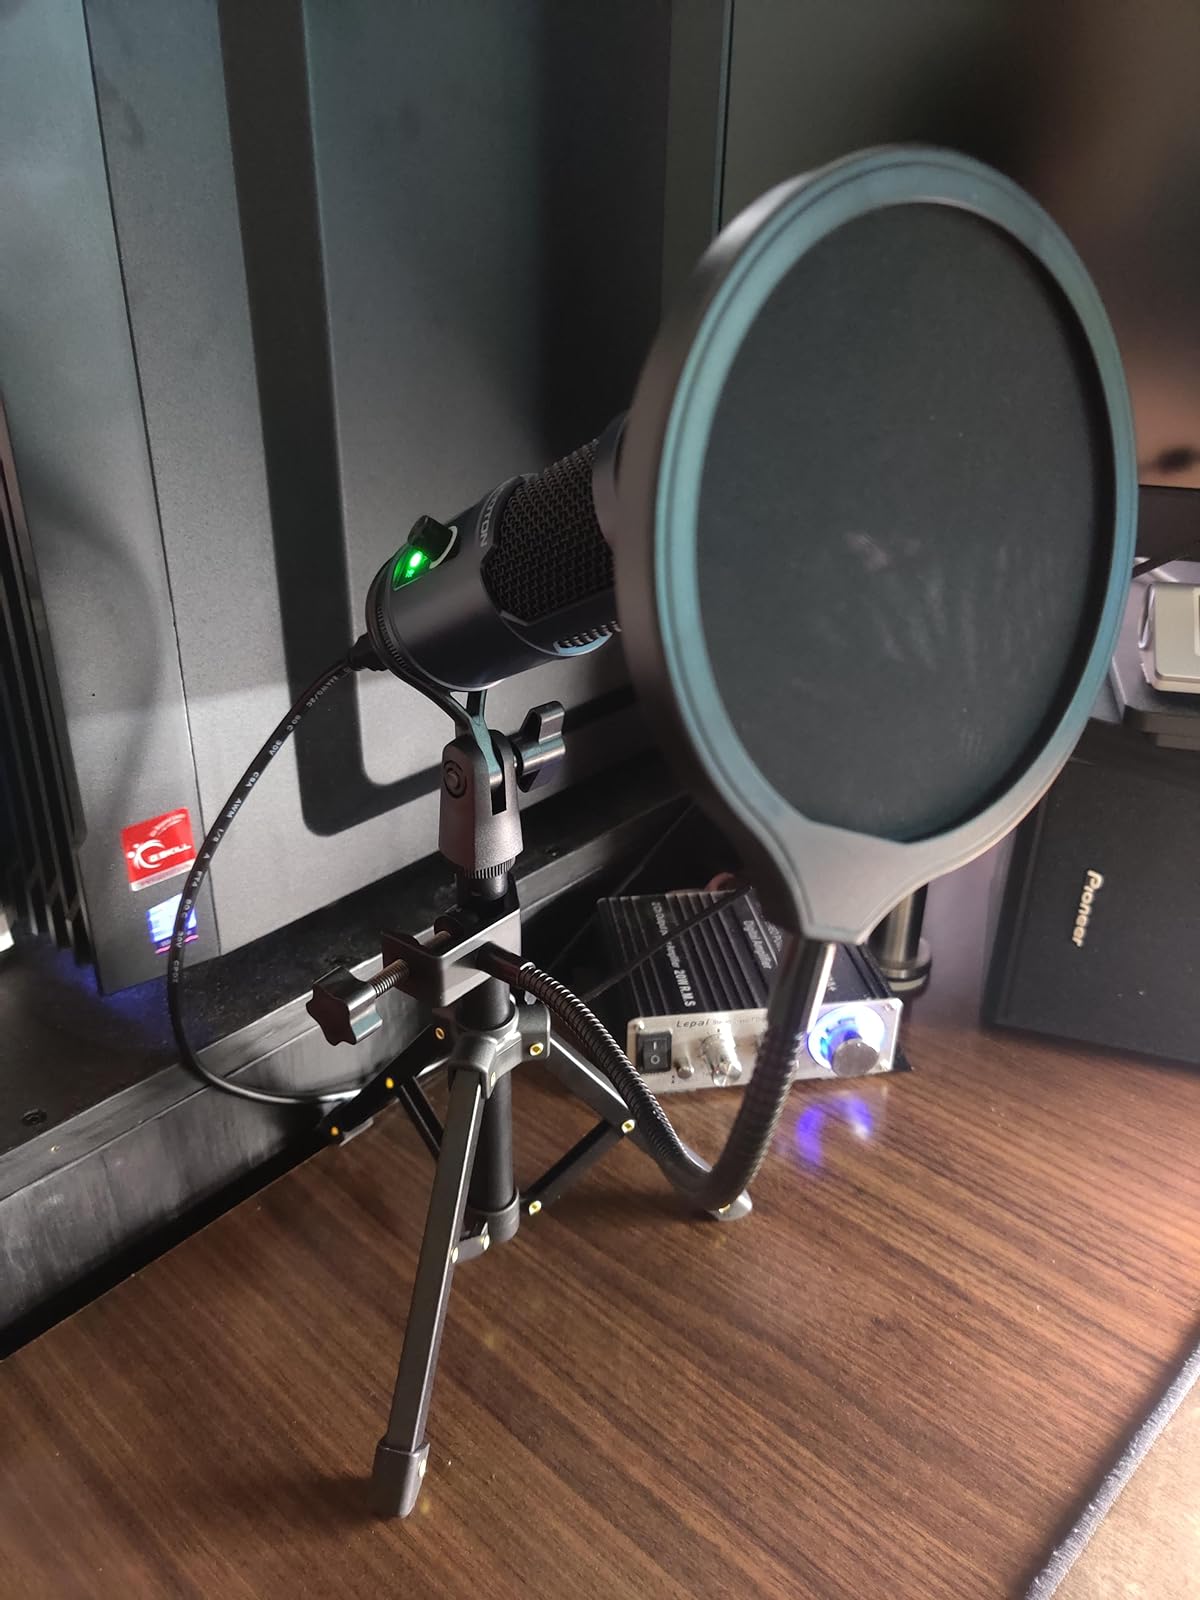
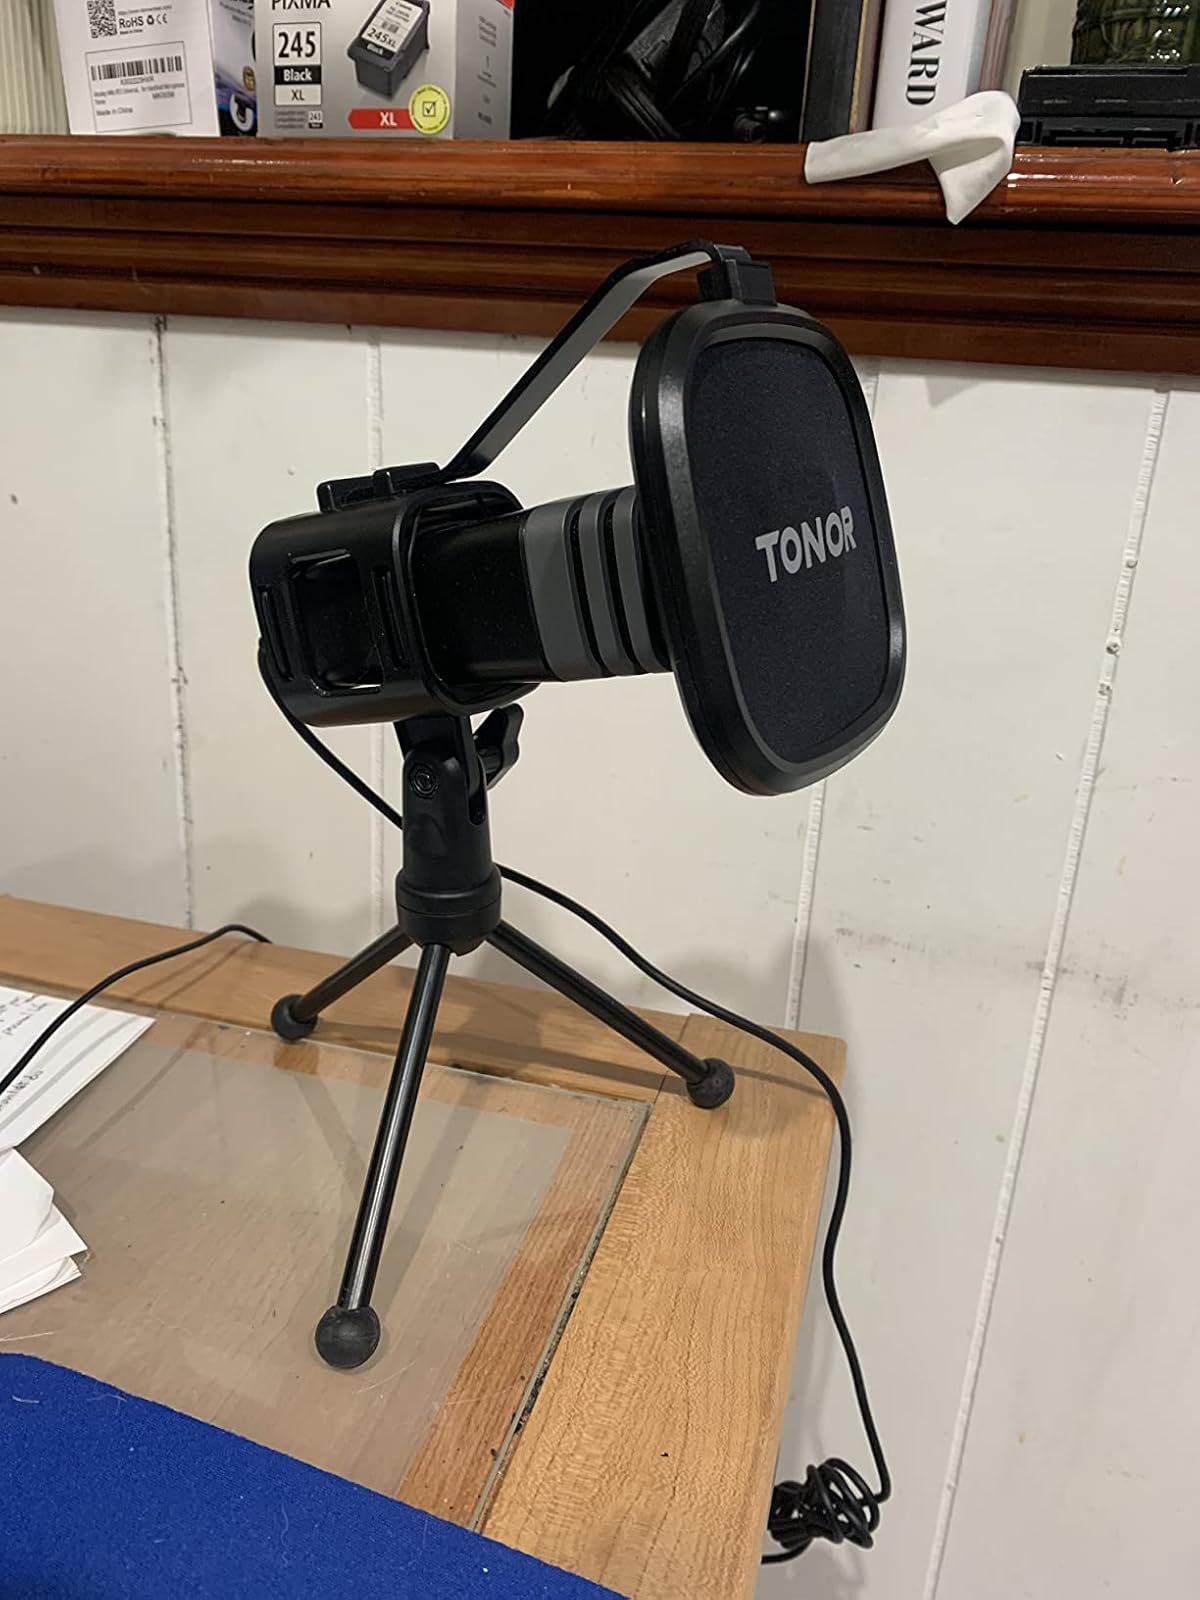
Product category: microphone
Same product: no